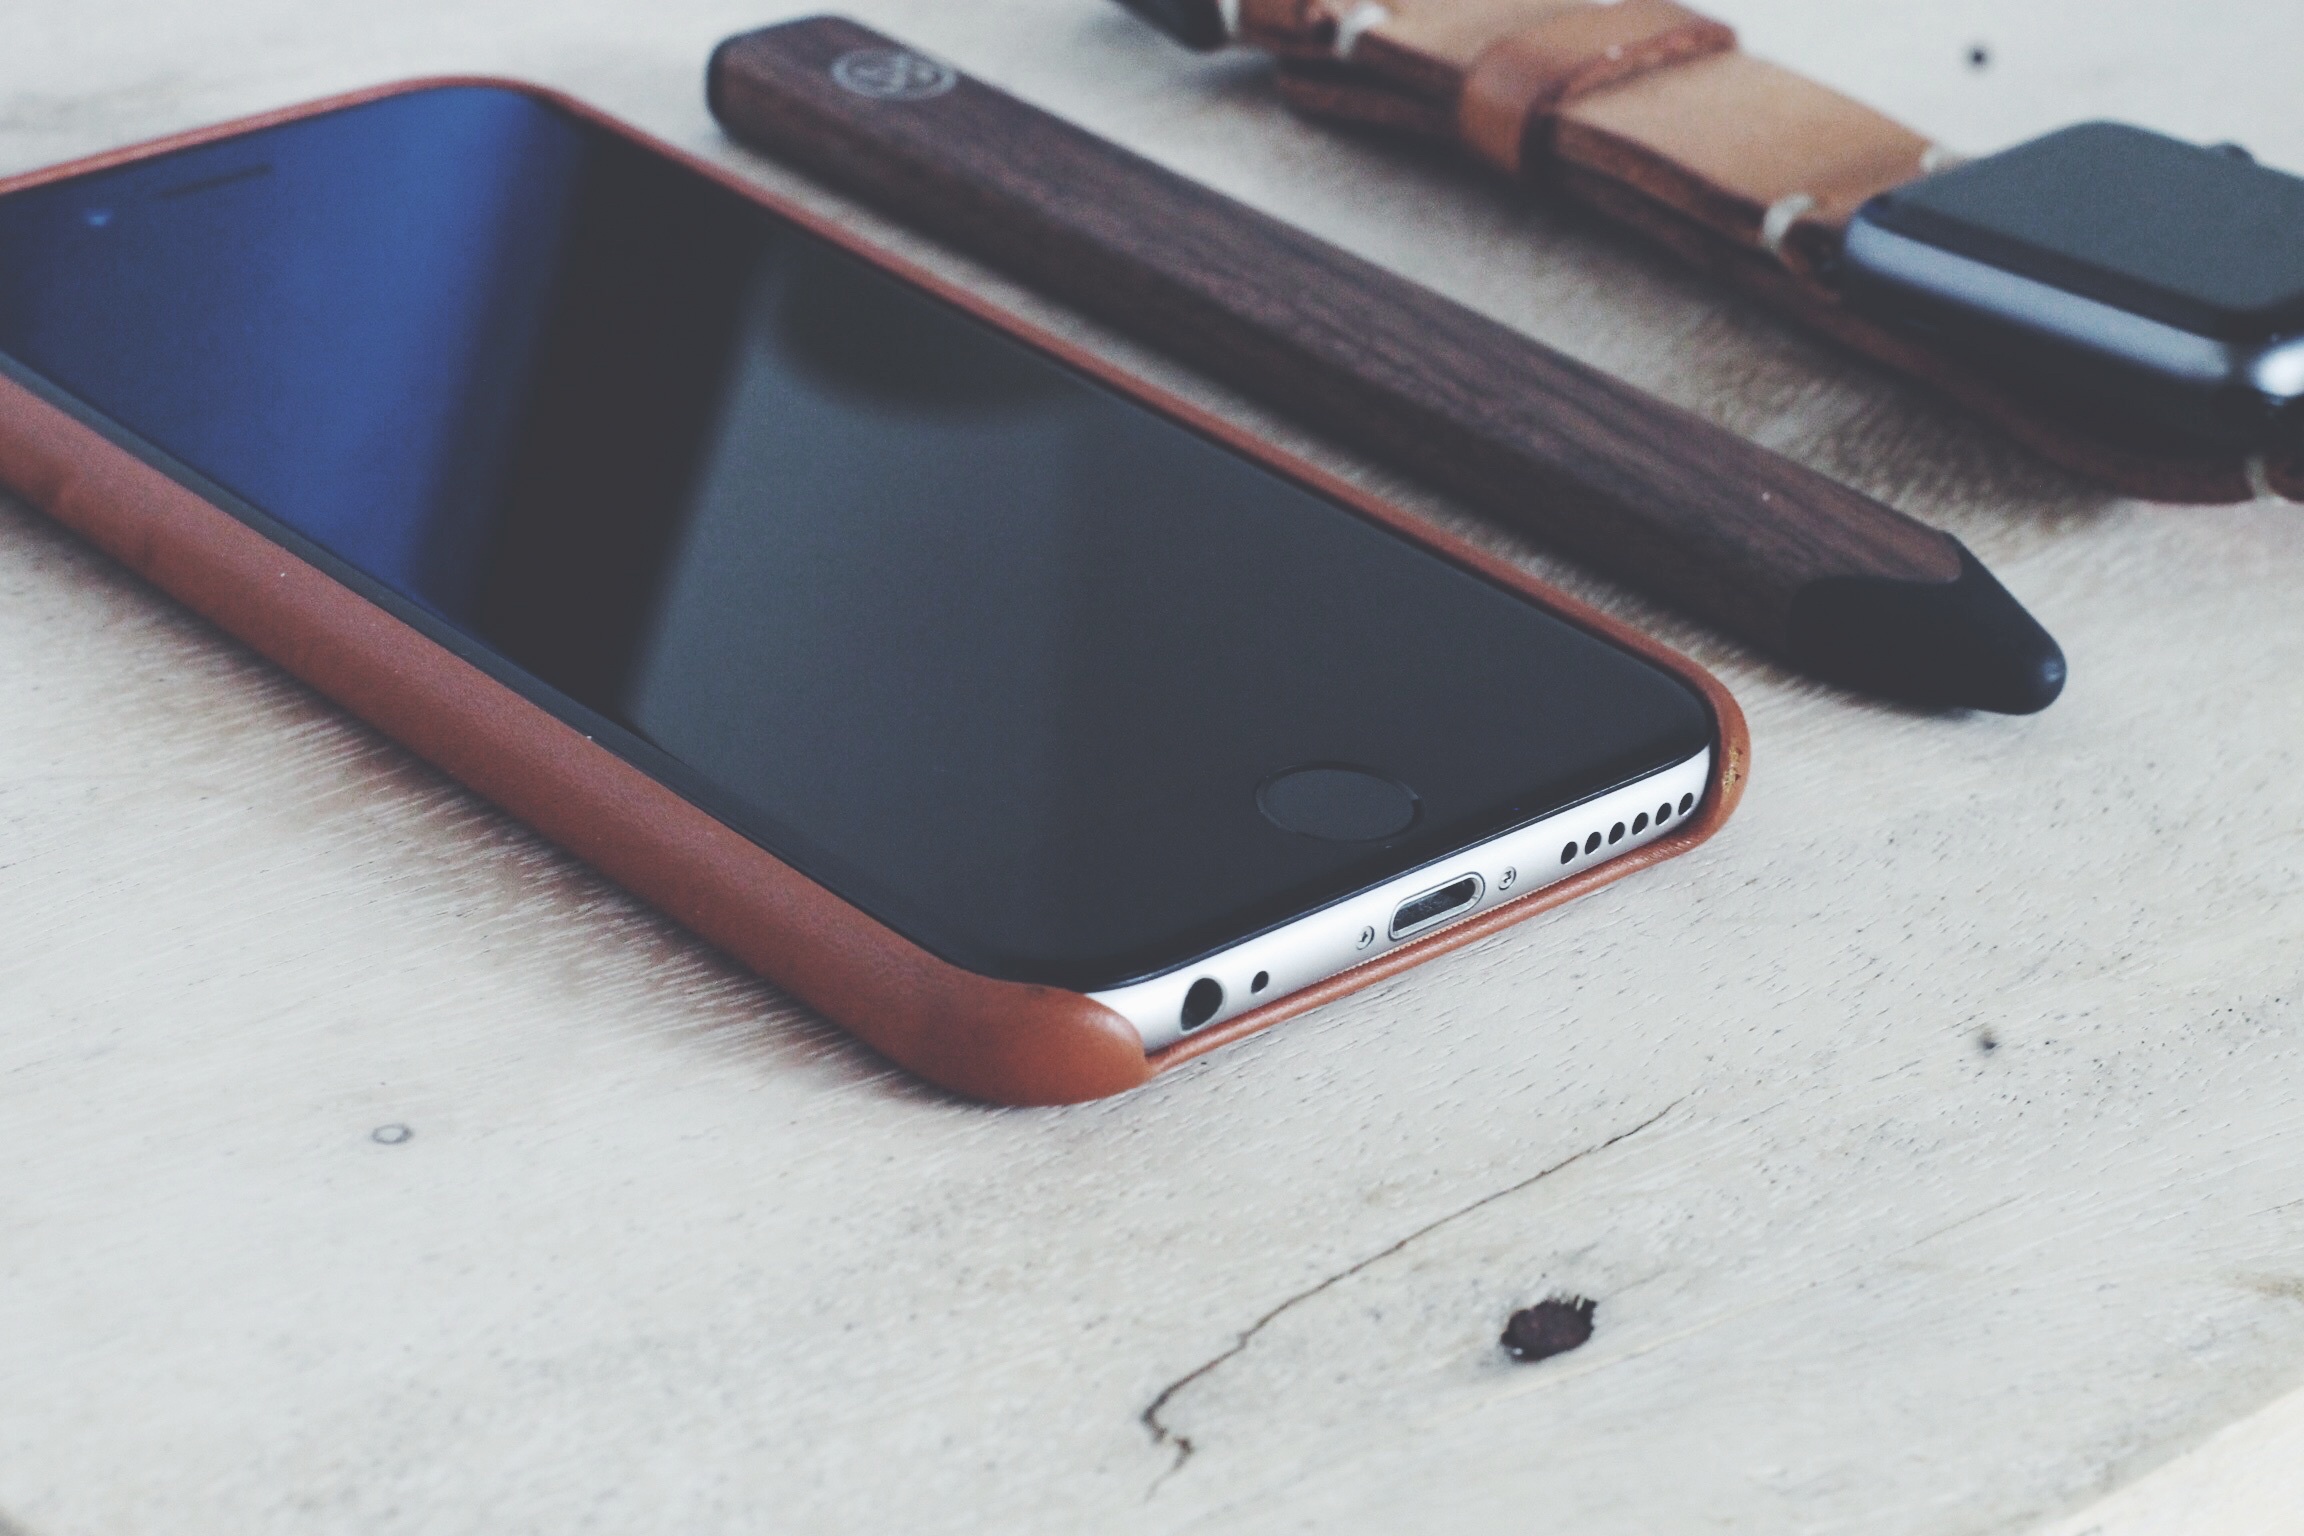
smartphone, technology, telephone, gadget, mobile phone, portable communications device, communication device